2015 Ocotlán ambush

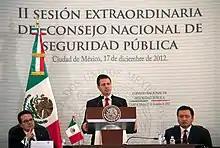
Peña Nieto with Secretary of the Interior Miguel Ángel Osorio Chong and his security cabinet.

Nájera Gutiérrez de Velasco explained that attacks against security forces were "nothing new" in Jalisco. He told the press that civilians should only be concerned if the government were inactive and suspected gangsters were roaming the streets freely, and suggested that this was the case in some parts of Jalisco. He explained that when security forces crack down on organized crime, they run the risk of suffering attacks like the one in Ocotlán. He emphasized that the government had a responsibility to go after organized crime despite these risks. He clarified that the attacks were directed towards law enforcement and not against civilians. He went on to blame criminal groups for carrying out attacks against law enforcement personnel where civilians were at high risk, and stated that law enforcement officers in Mexico were attempting to operate with more caution than organized crime when dealing with civilians. He concluded the interview by asking civilians to remain calm and trust law enforcement efforts against organized crime groups.